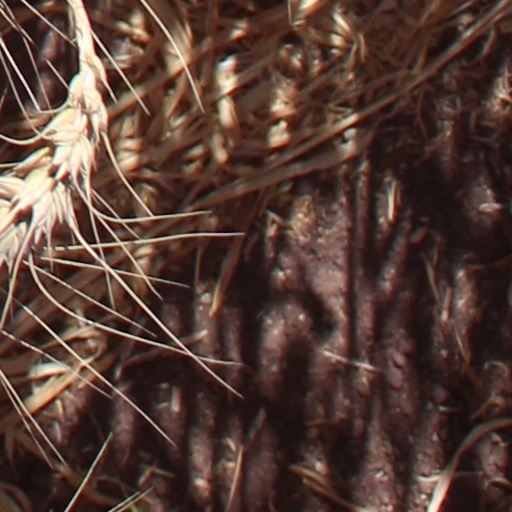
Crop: wheat